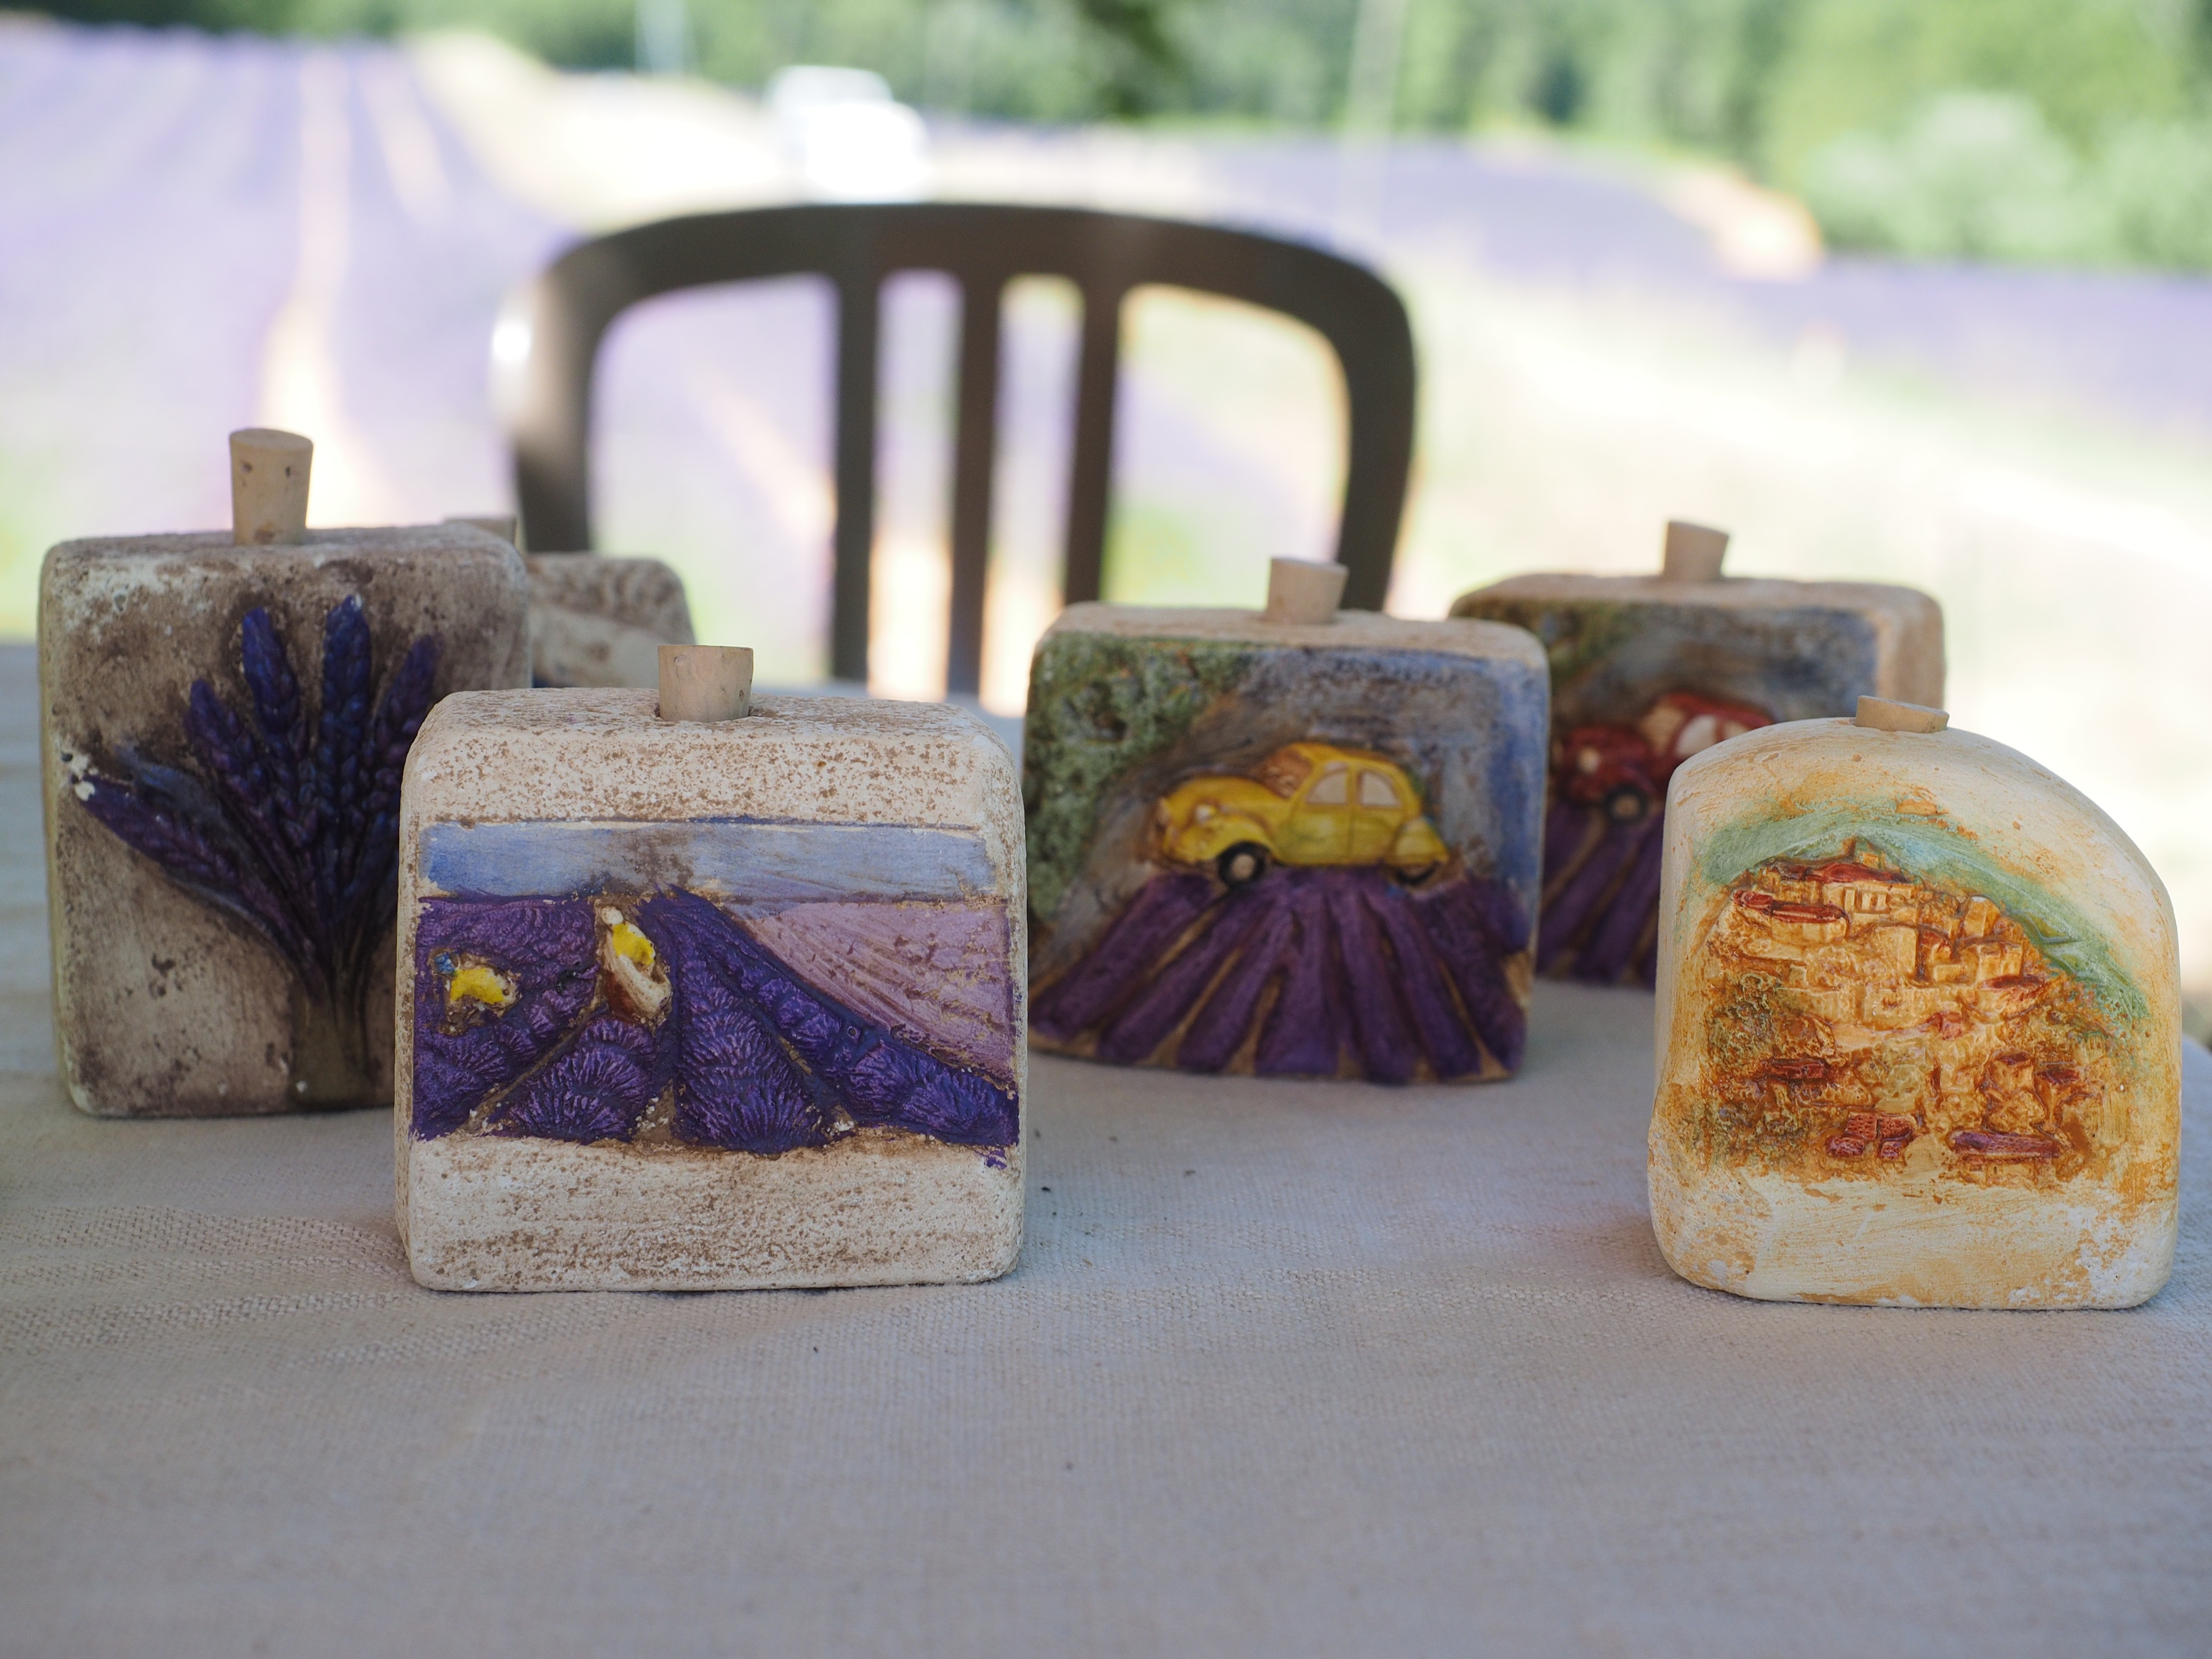
stone, memory, bottle, art, smell, lavender field, provence, sale, souvenir, shape, perfume, aromatic, lavender oil, lavender bottles, lavender fragrance